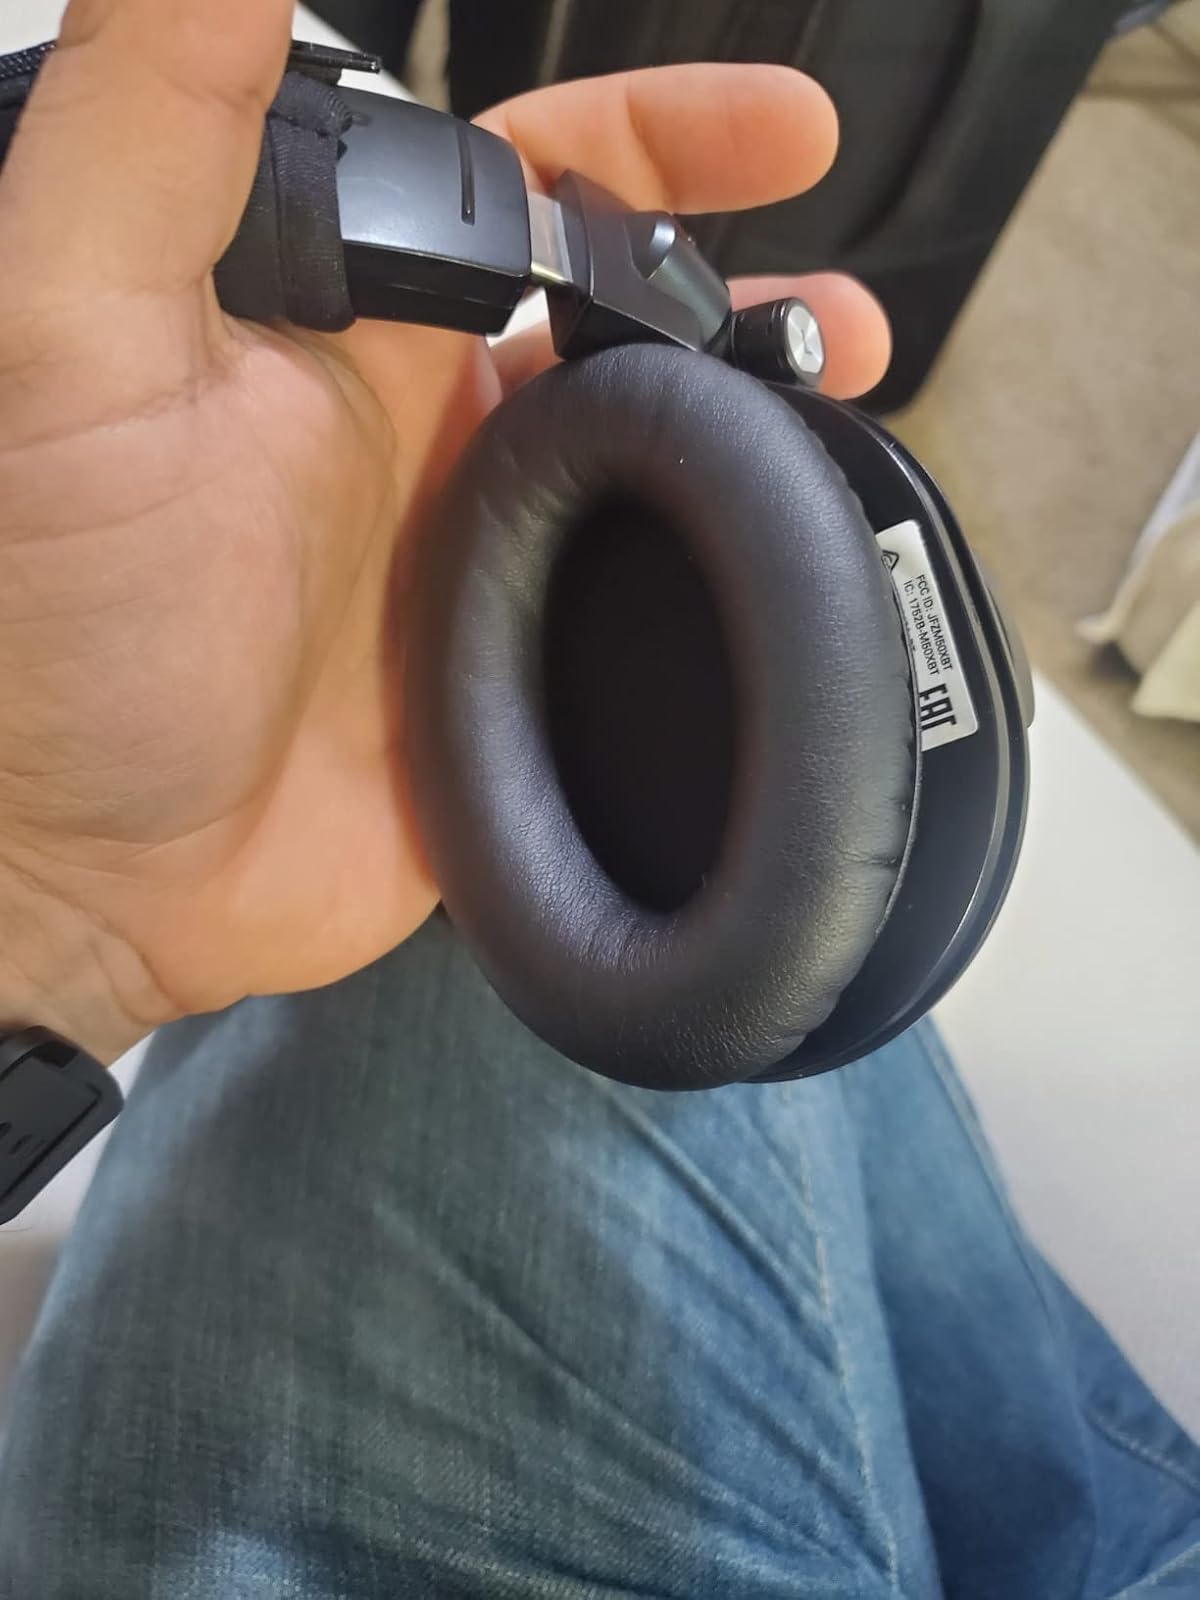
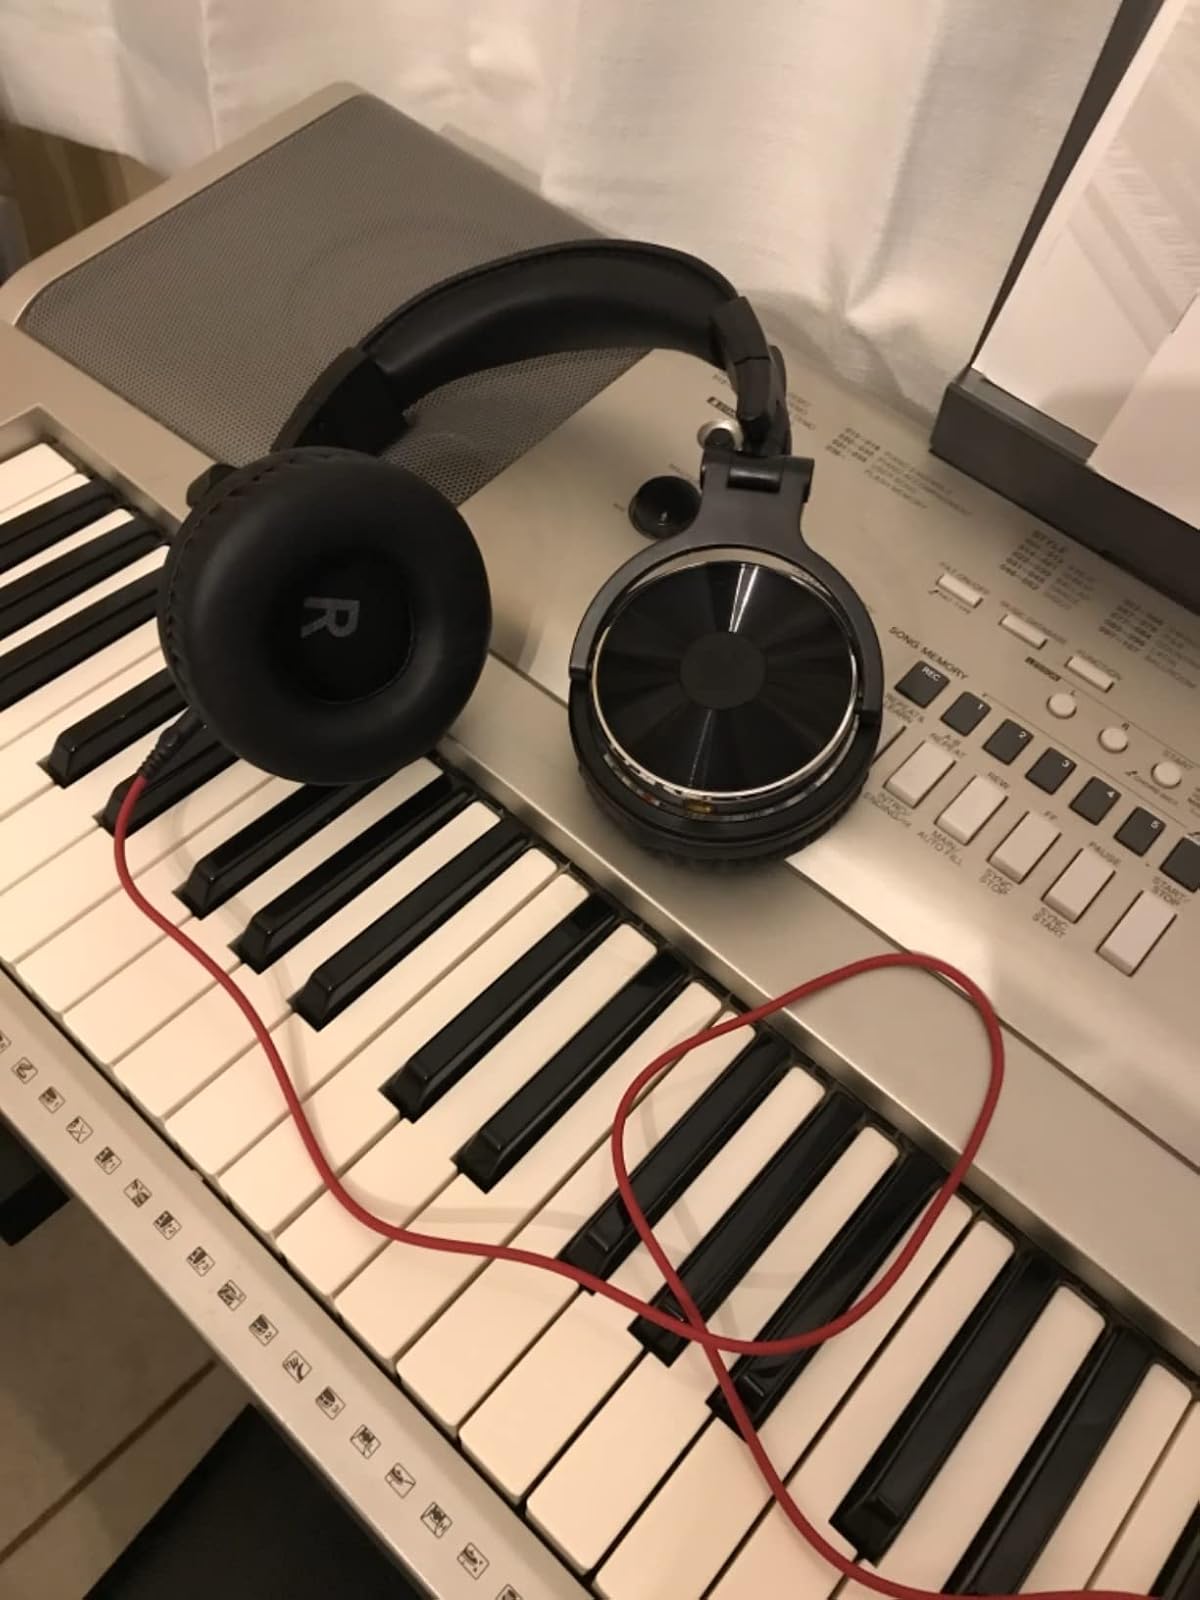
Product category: headphones
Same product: no